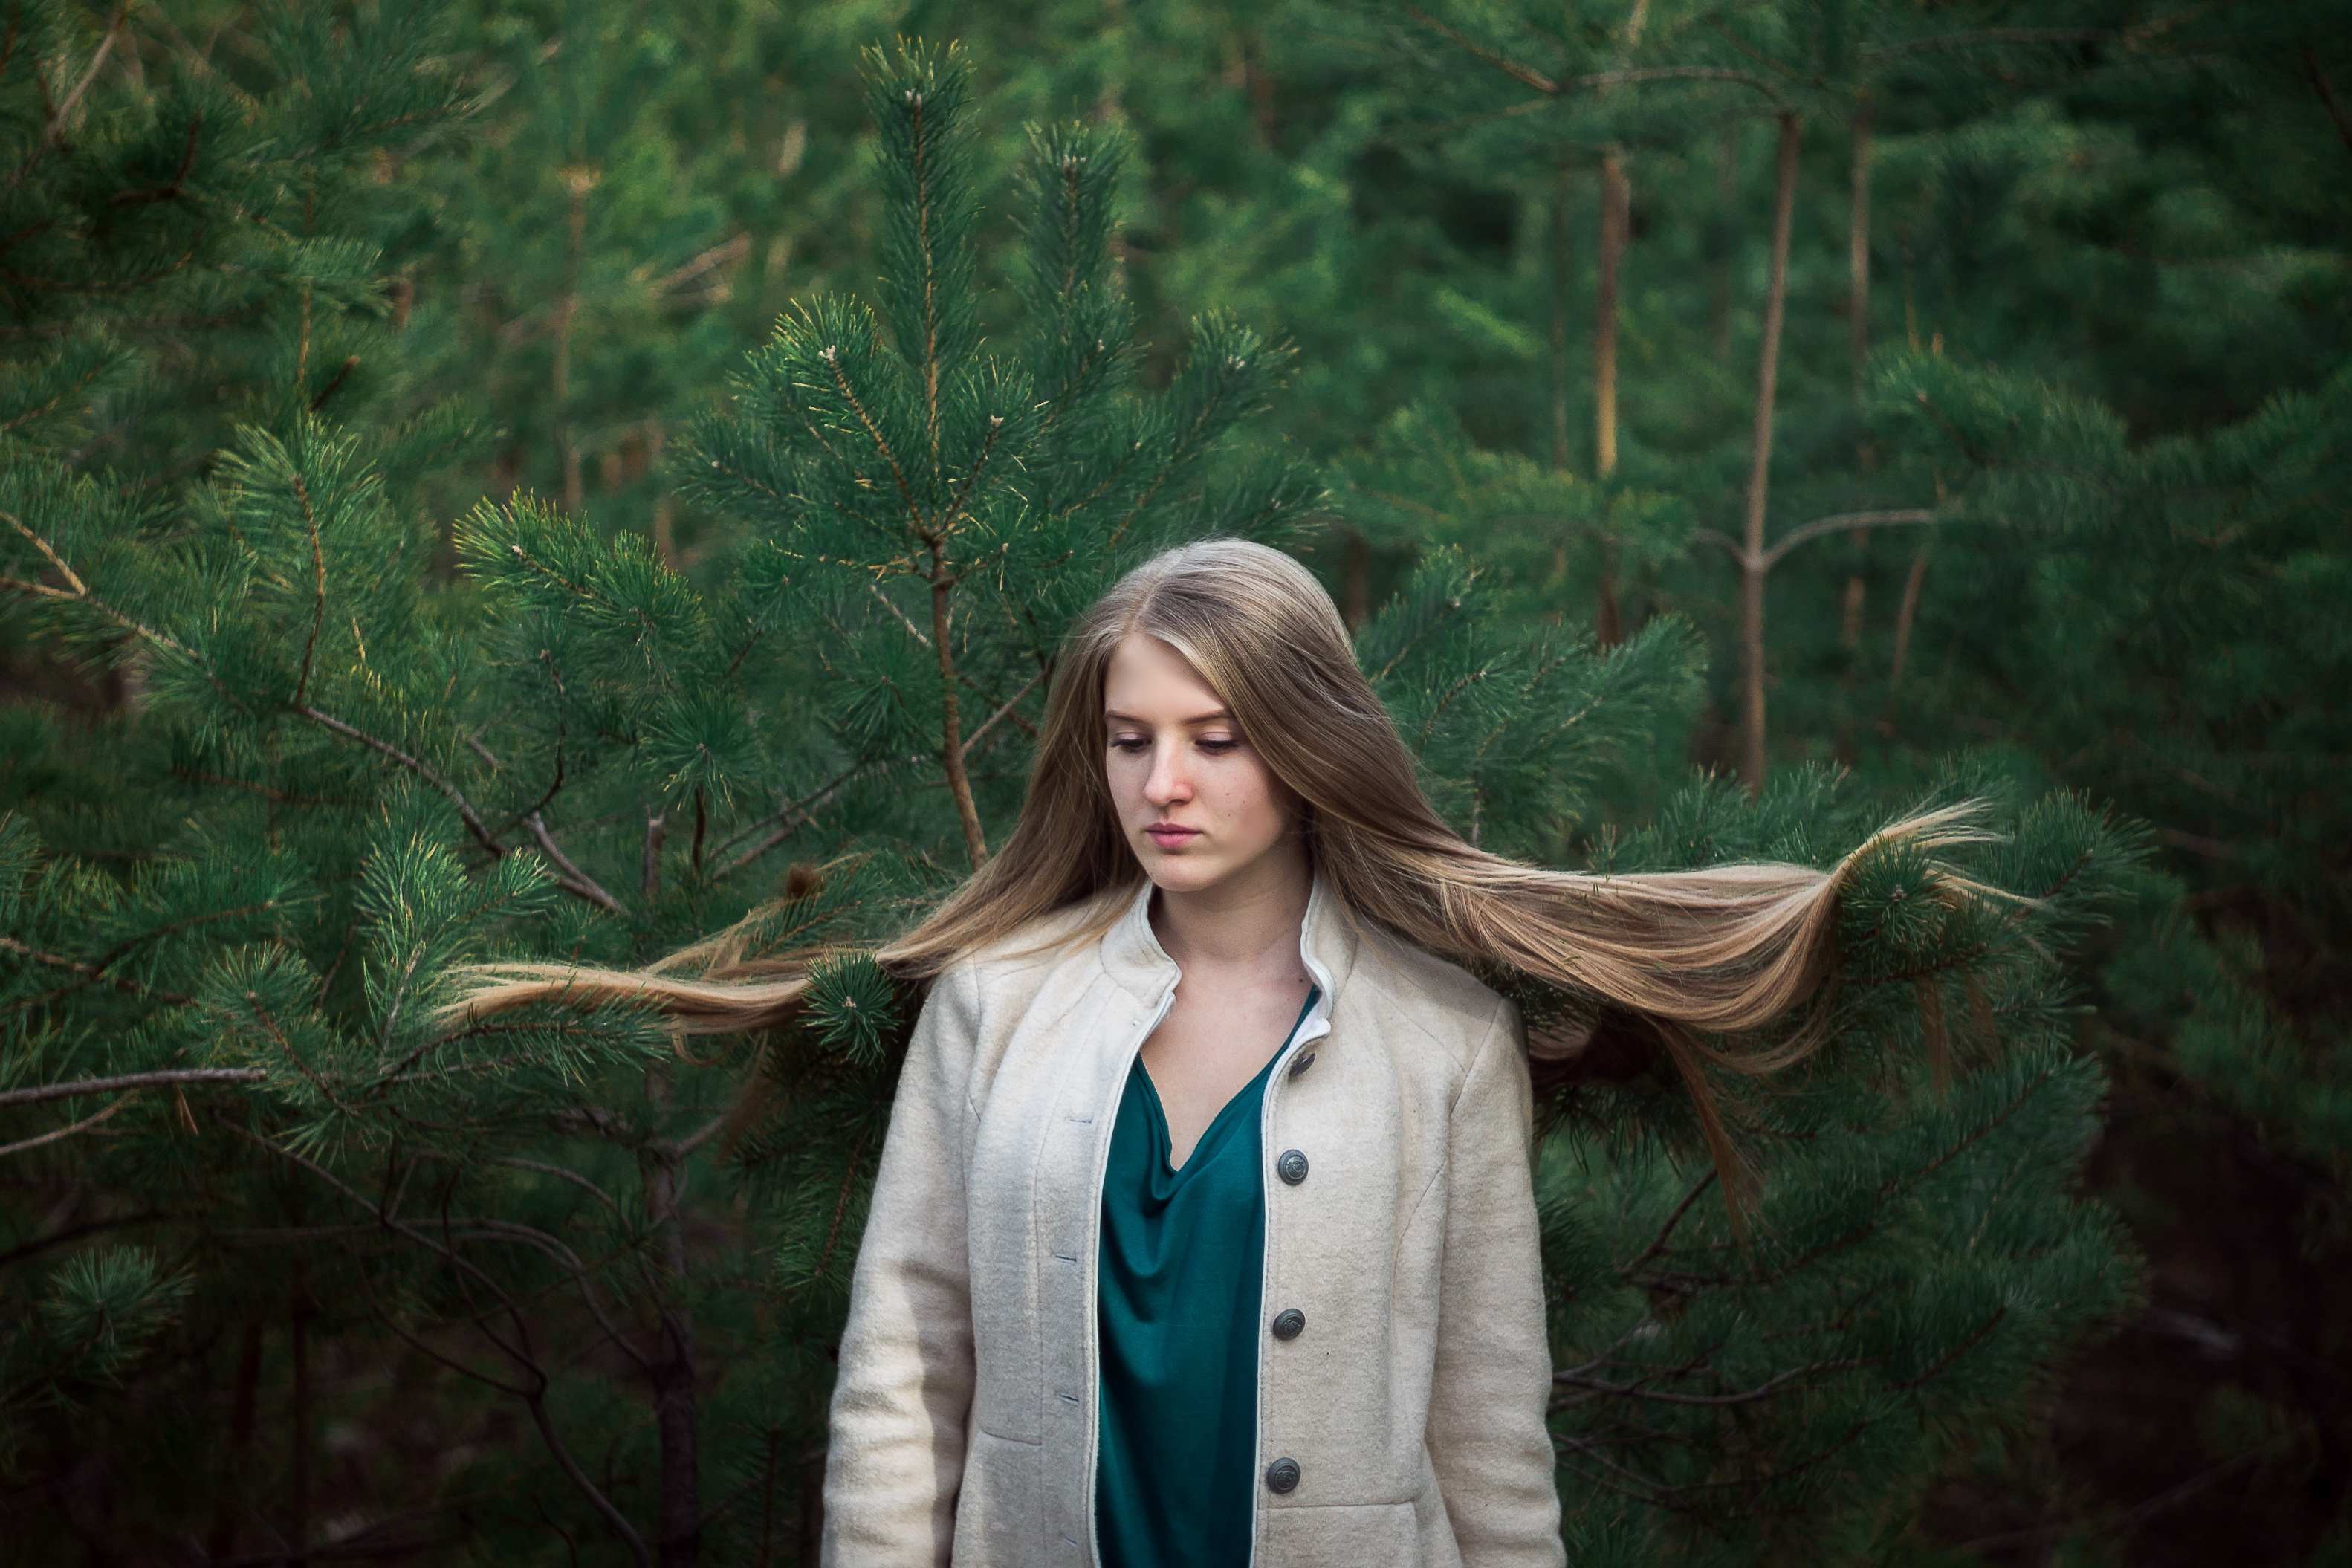
tree, forest, photography, portrait, model, spring, green, autumn, season, woodland, habitat, photo shoot, portrait photography, natural environment